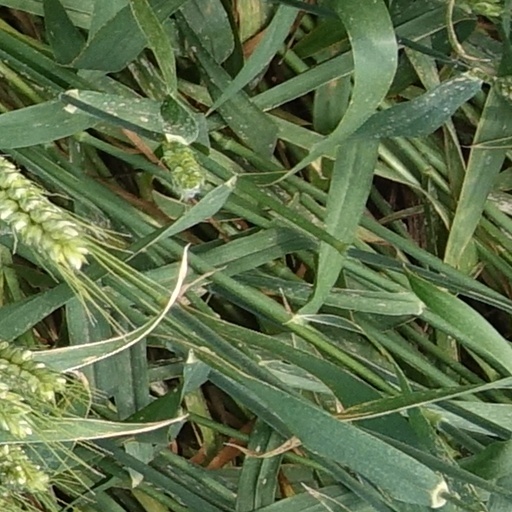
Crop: wheat